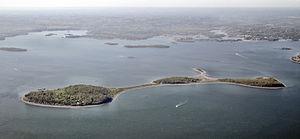
George Leonard Andrews est un ingénieur militaire issu de West Point qui pendant la guerre de Sécession contribua dans le Sud à la création de régiments des U.S.C.T.